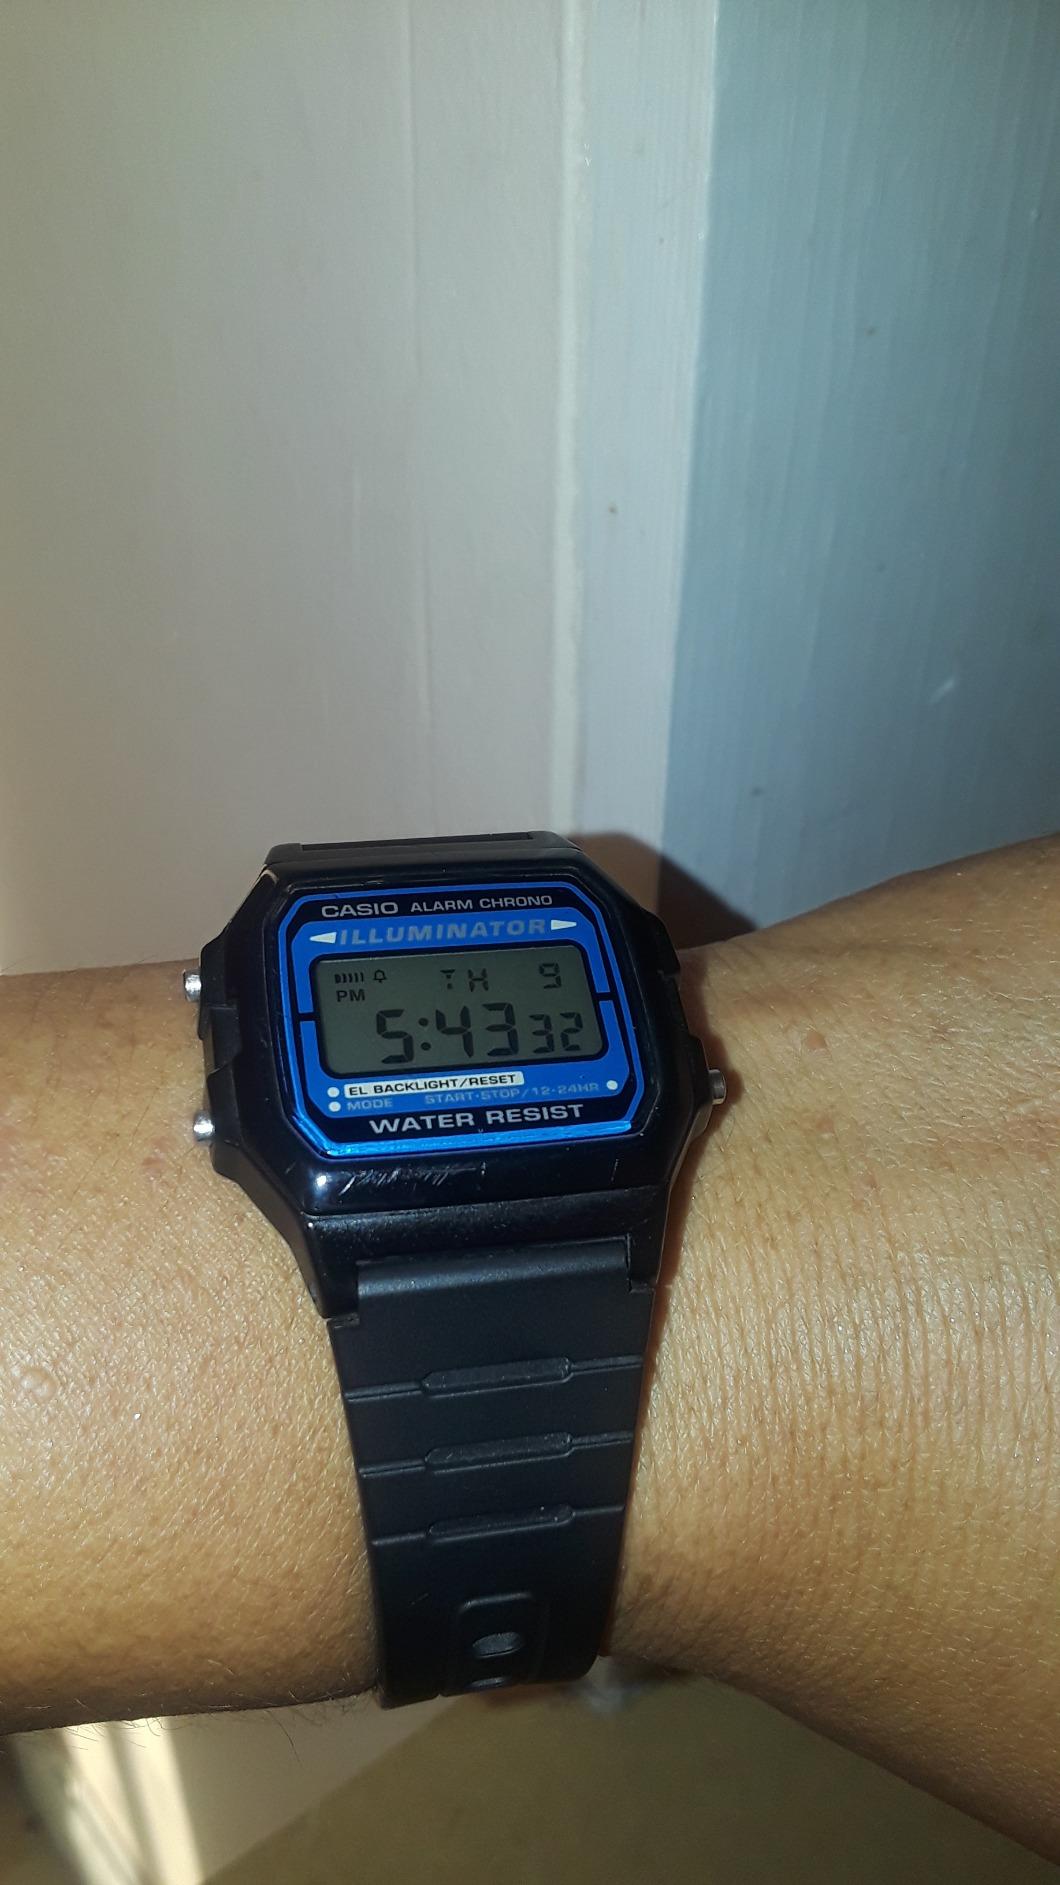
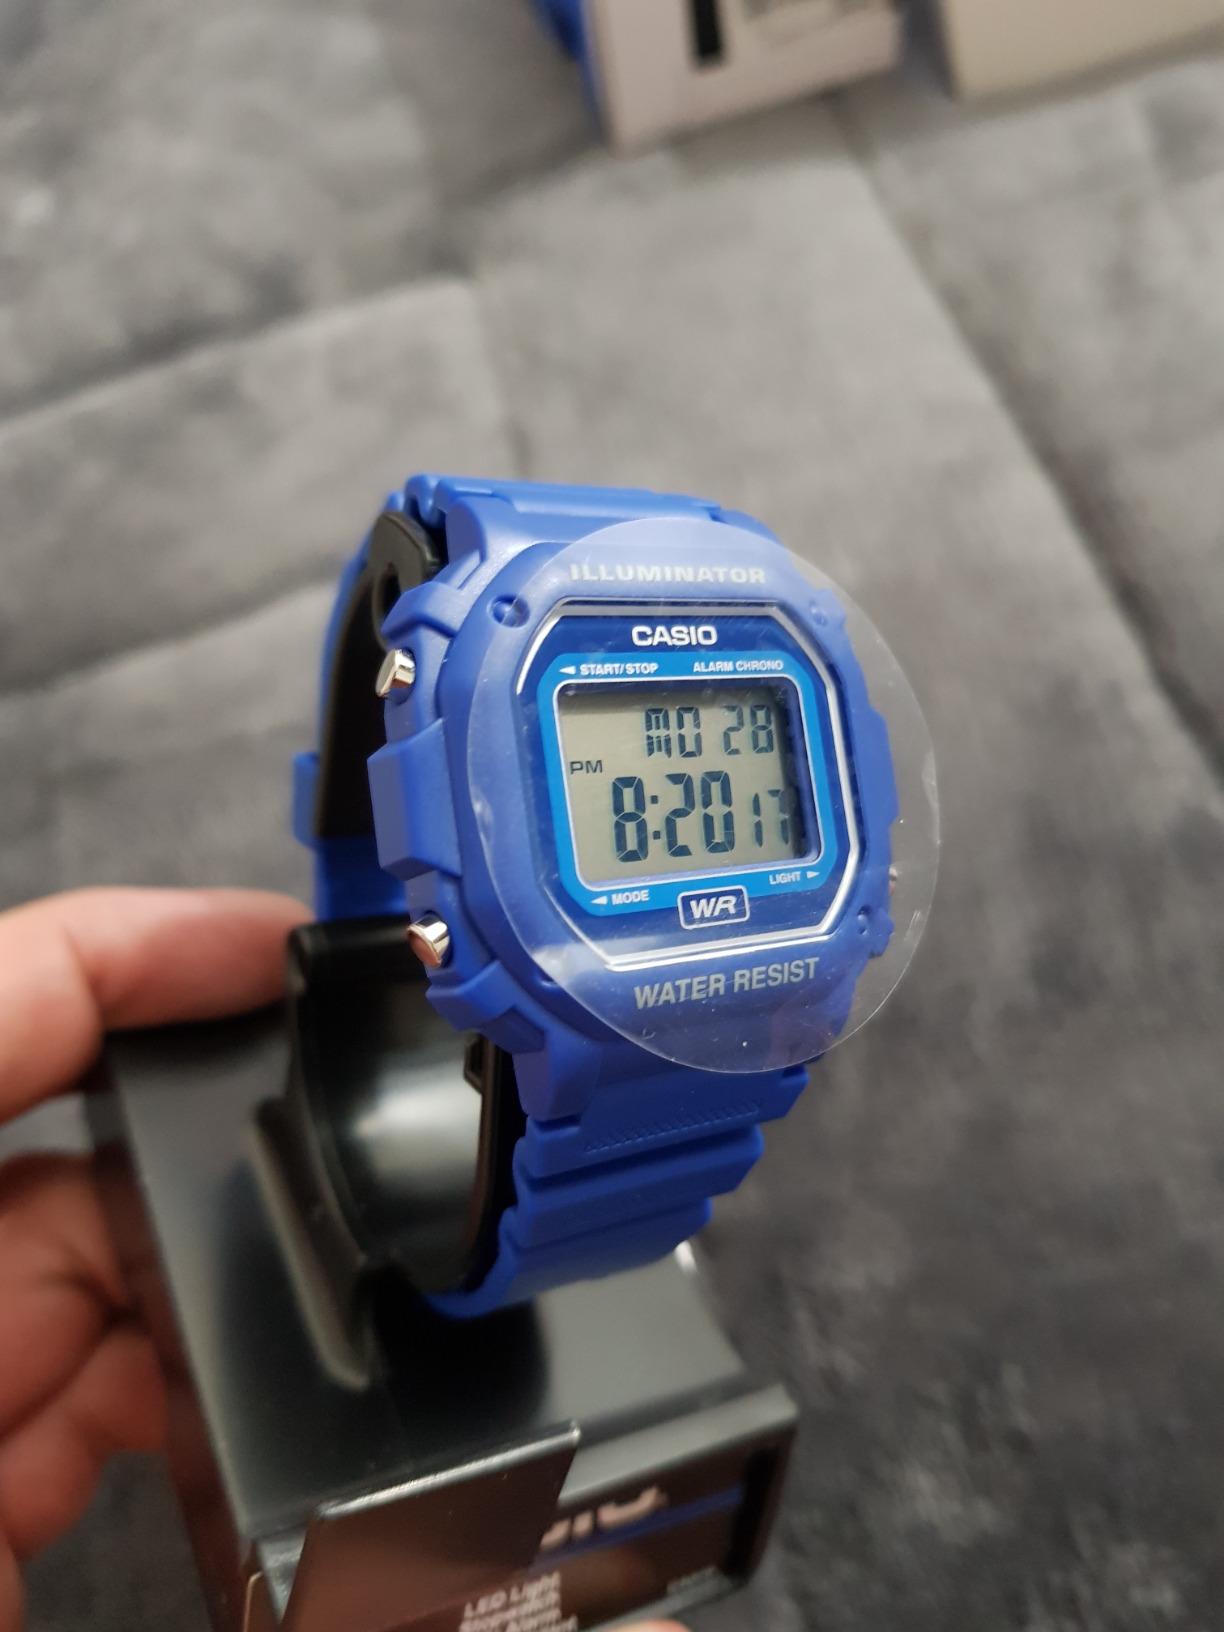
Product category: accessories_watch
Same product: no